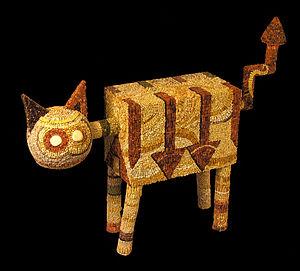
Photo faite par l'artiste lui-même pour l'utilisation libre de la presse, ainsi que des encyclopédies.
Hülya Vurnal İkizgül, née à Istanbul en 1966, est une céramiste, mosaïste et sculptrice turque.